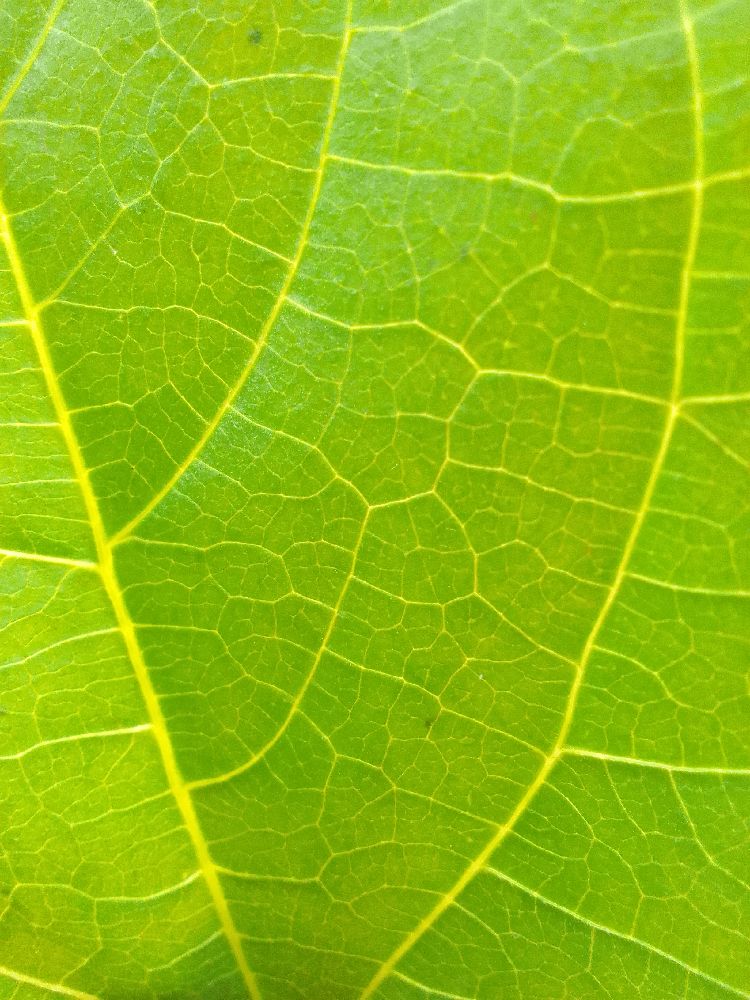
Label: healthy